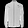
Label: Coat